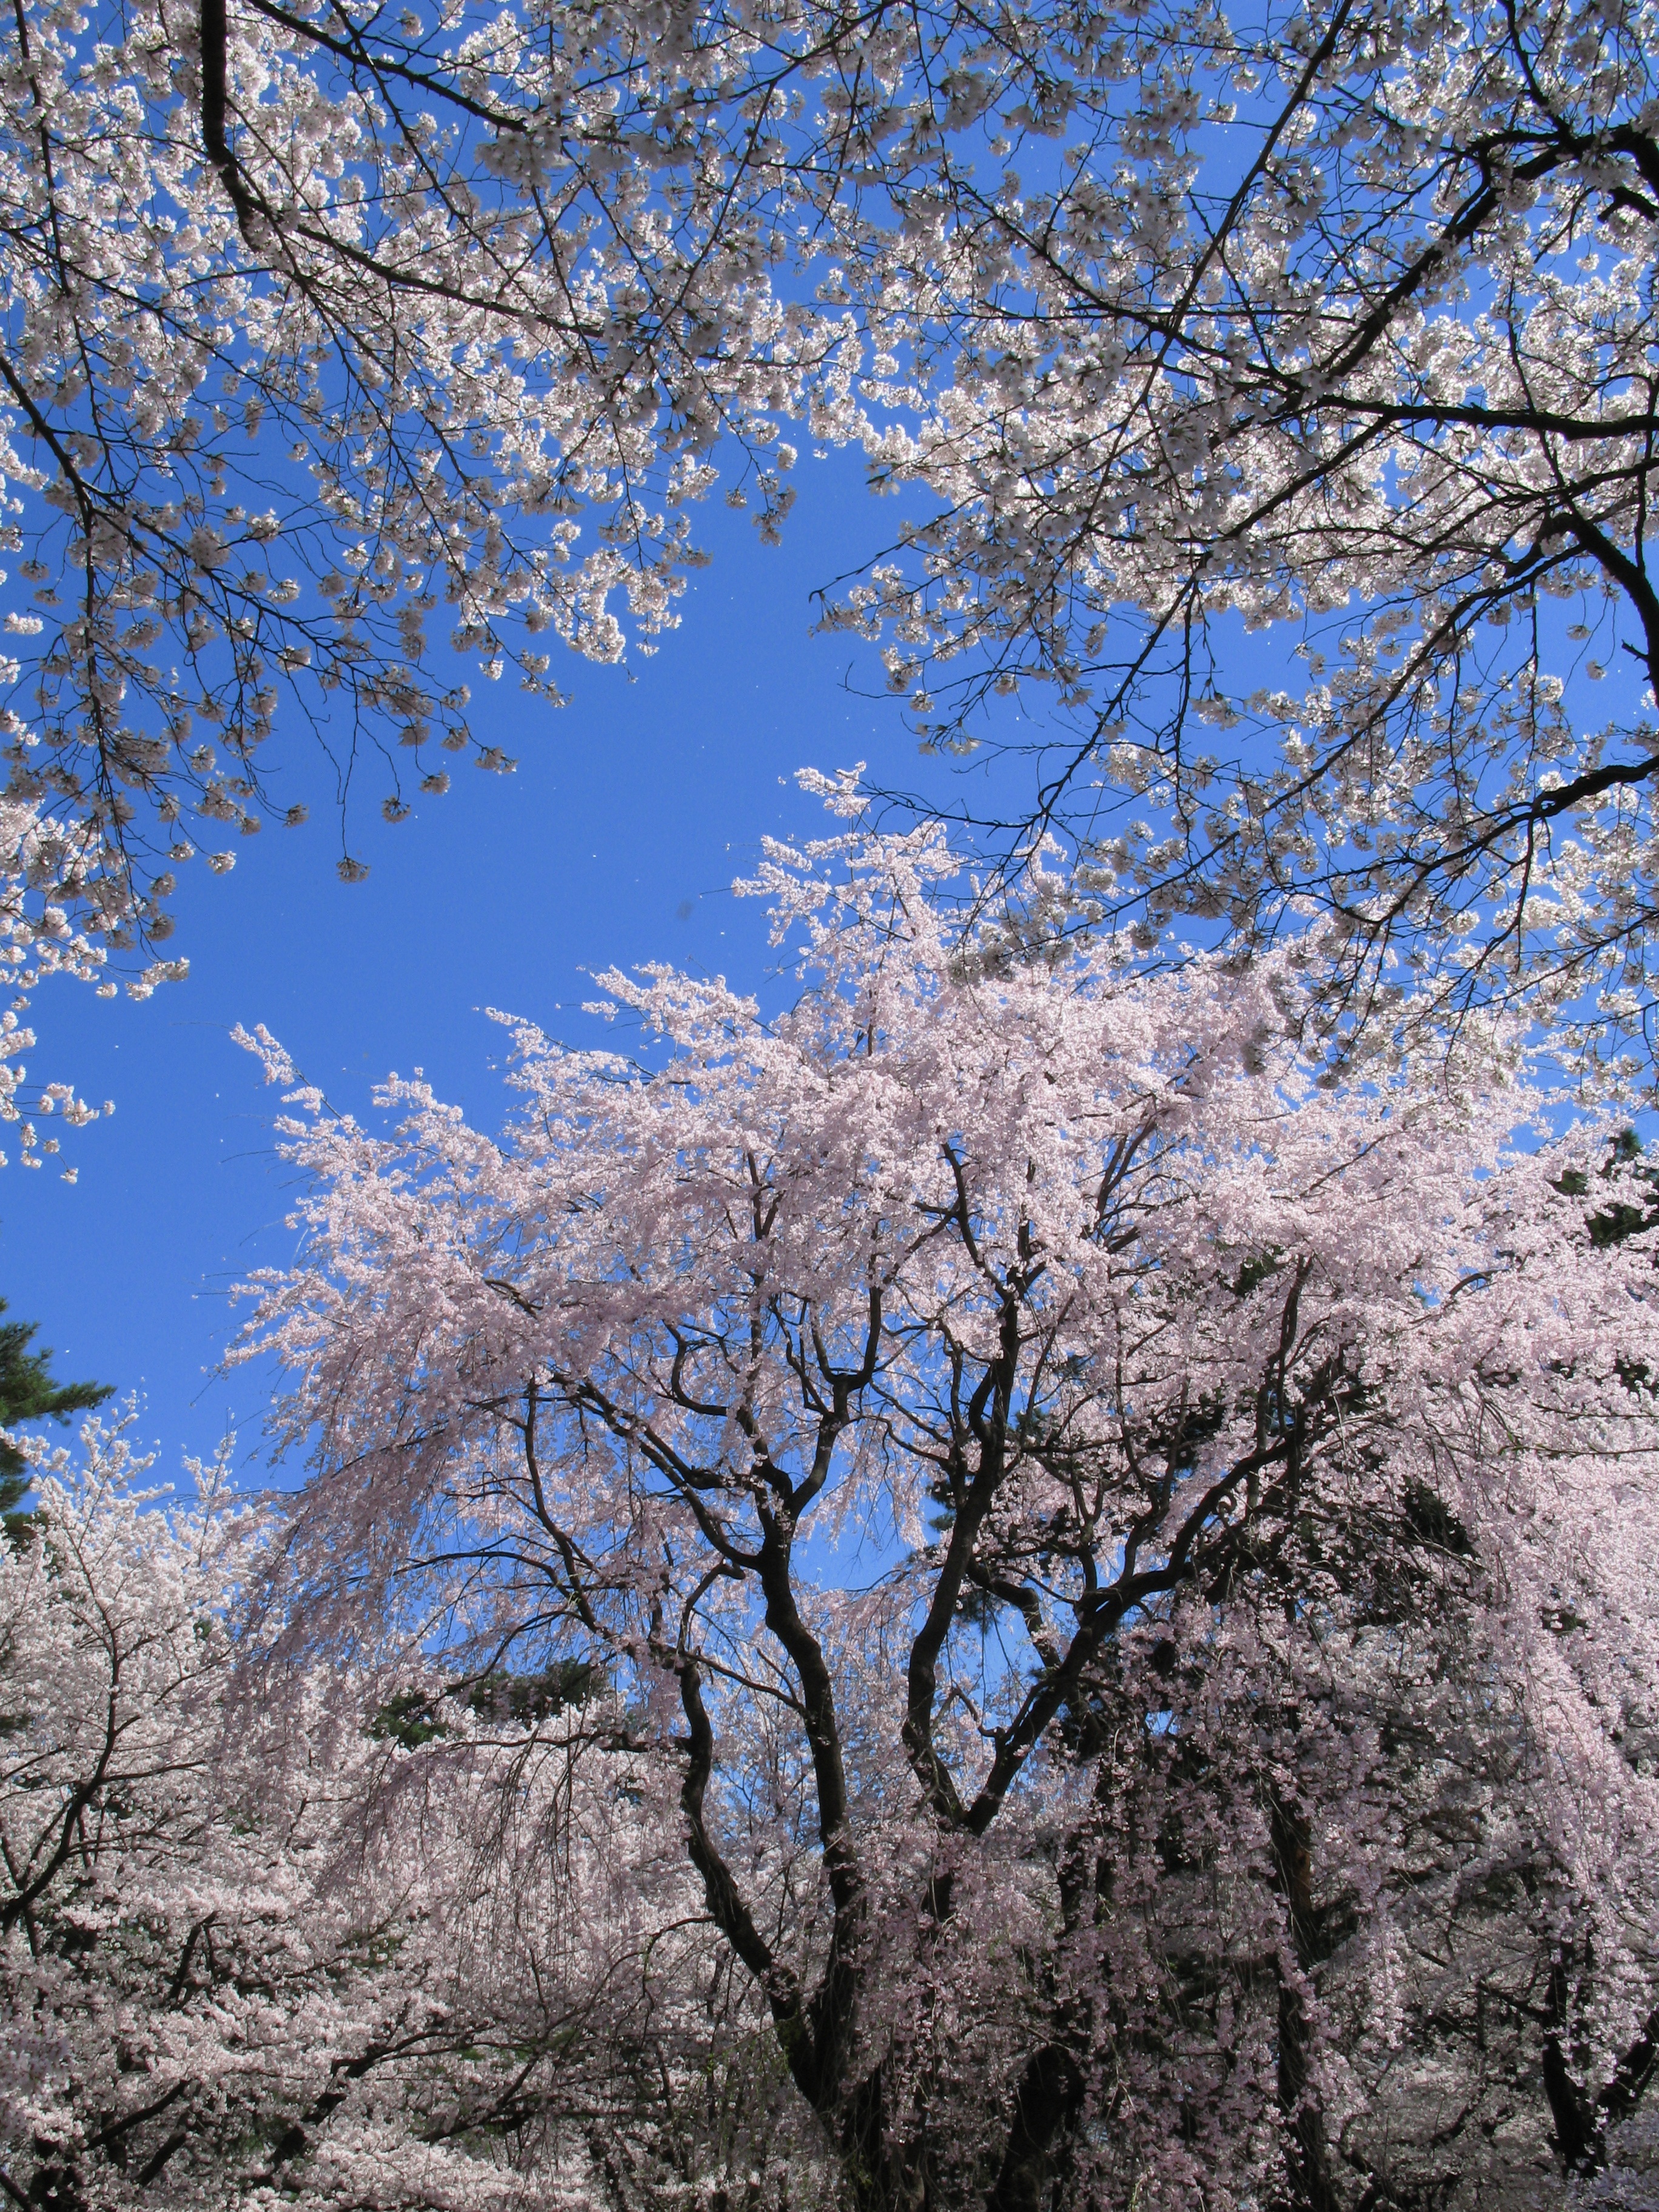
tree, branch, blossom, plant, flower, spring, high, cherry blossom, sakura, hires, cherry, flowerpicturesnolimits, hi, res, powershotg7, canong7